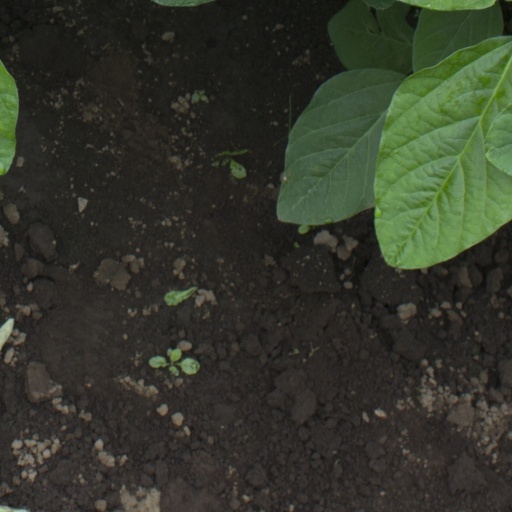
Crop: soybean